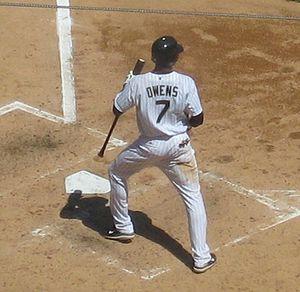
Jerry Owens, né le 16 février 1981 à Hollywood, est un joueur américain de baseball évoluant en Ligue majeure de baseball avec les Chicago White Sox de 2006 à 2009. Après la saison 2009, il compte 129 matchs joués pour un coup de circuit. Il rejoint les Mariners de Seattle le 2 mai 2009, mais doit se contenter d'évoluer en Ligues mineures au sein de l'organisation des Mariners.